Murud-Janjira

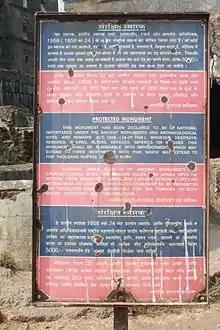
Archaeological Survey of India noticeboard at fort entrance

Visitors can gain access to the Janjira fort from Rajapuri, a small village on the coast. After a short ride in a small boat, one can enter the fort through the main entrance. The fort is oval shaped instead of the usual oblong or square shape. The fort wall is about 40 feet high and has 19 rounded porches or arches, some of which still have cannons mounted on them, including the famous cannon Kalaal Baangadi. These cannons were greatly responsible for repelling oncoming enemies from the sea. Inside the fort walls are the ruins of a mosque, a palace and bath with water channelled from streams. There is evidence that royal ladies occupied quarters here. A deep well, still functional, provides fresh water despite the fort being surrounded by salt water.